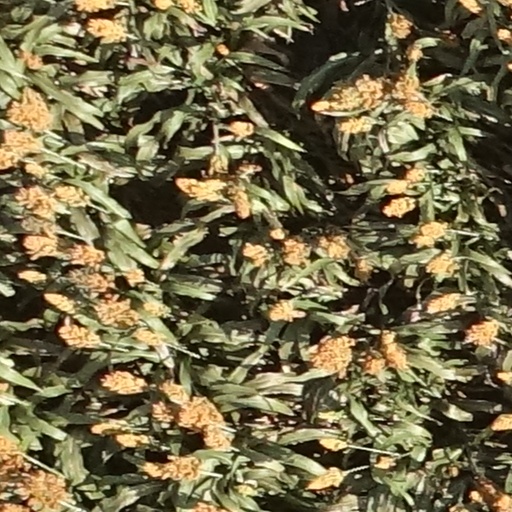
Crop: sorghum